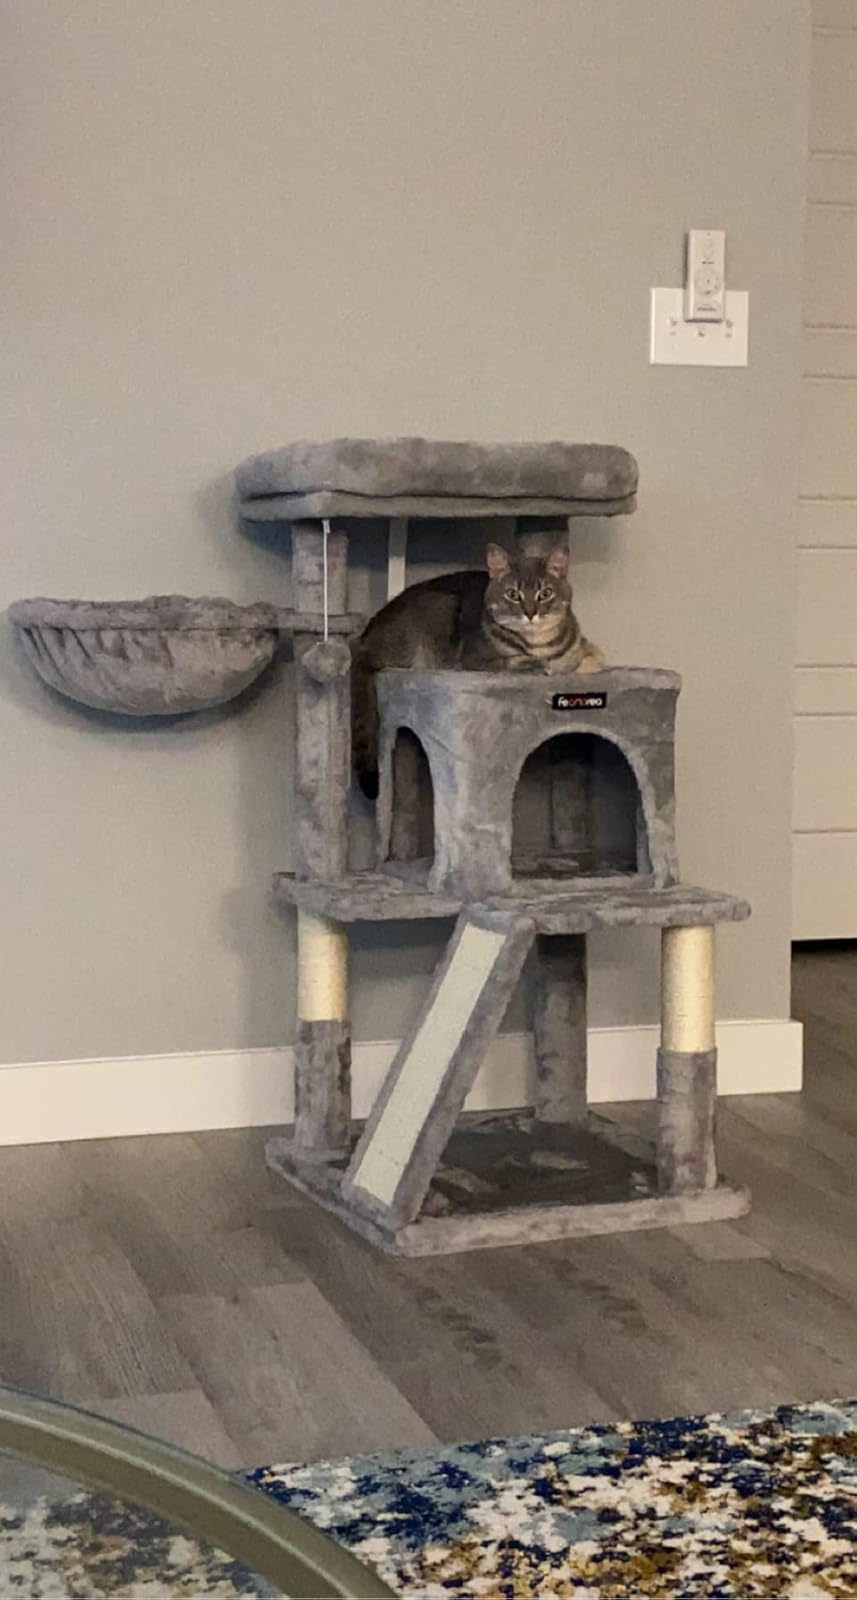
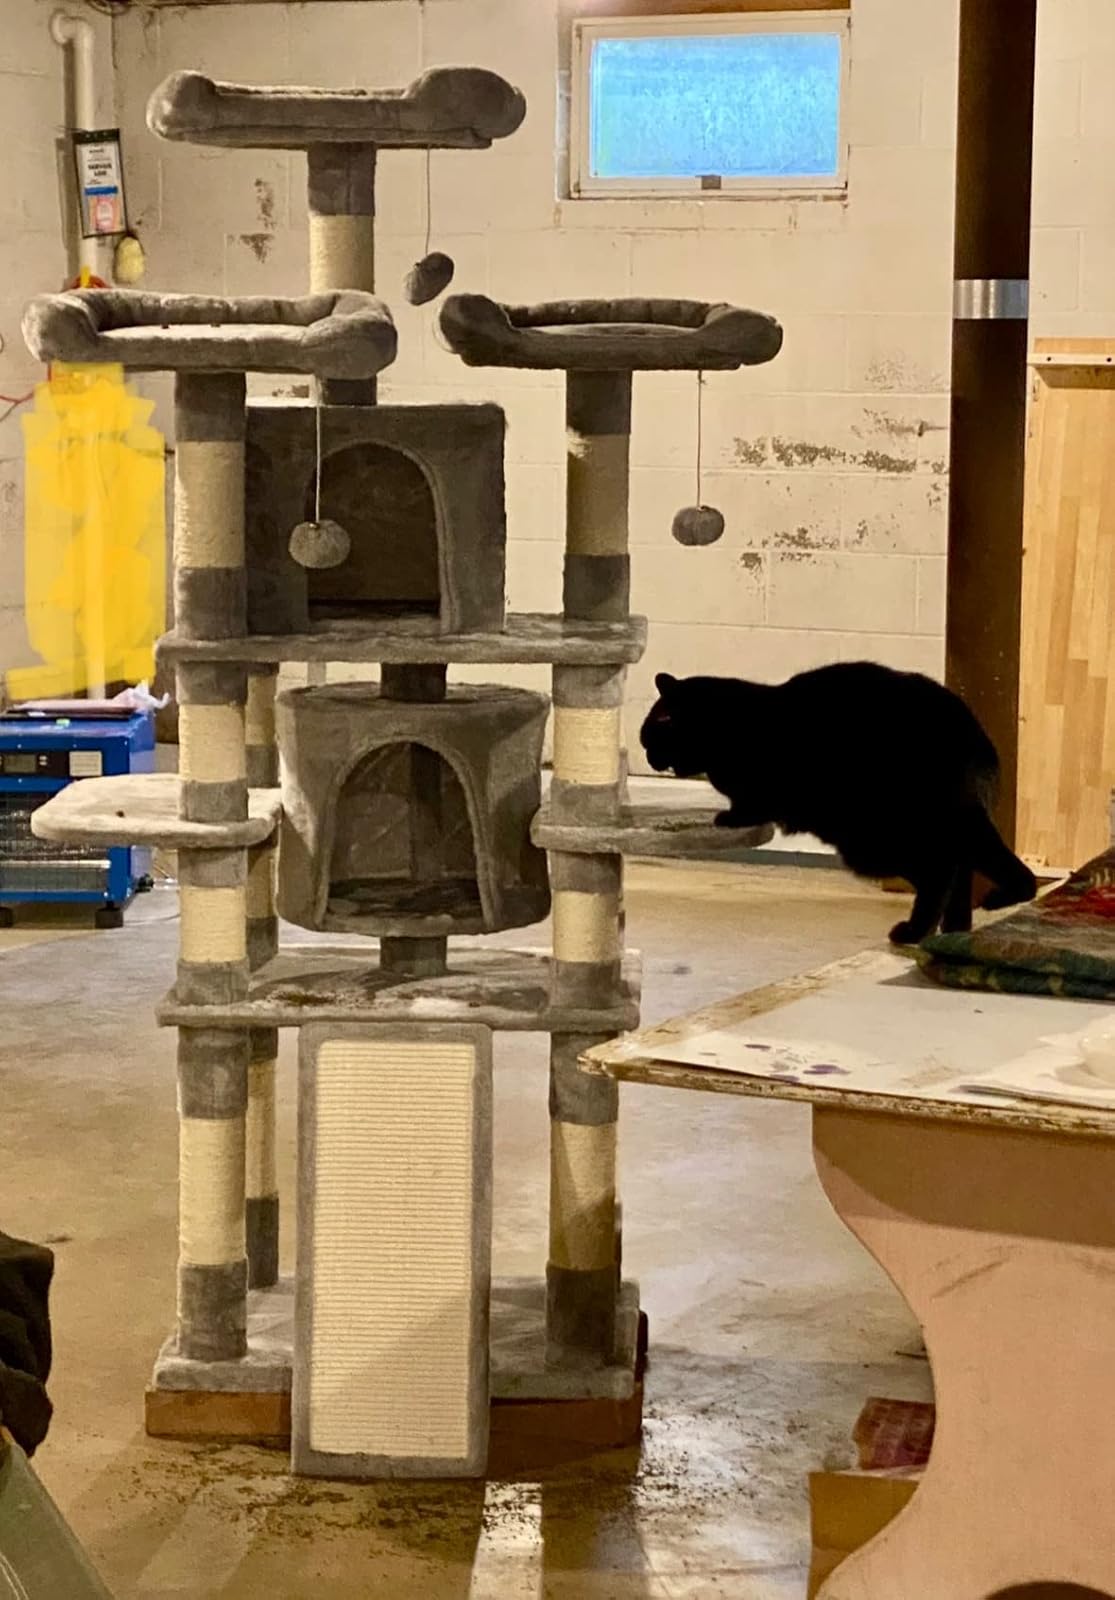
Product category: items_cat tree
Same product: no